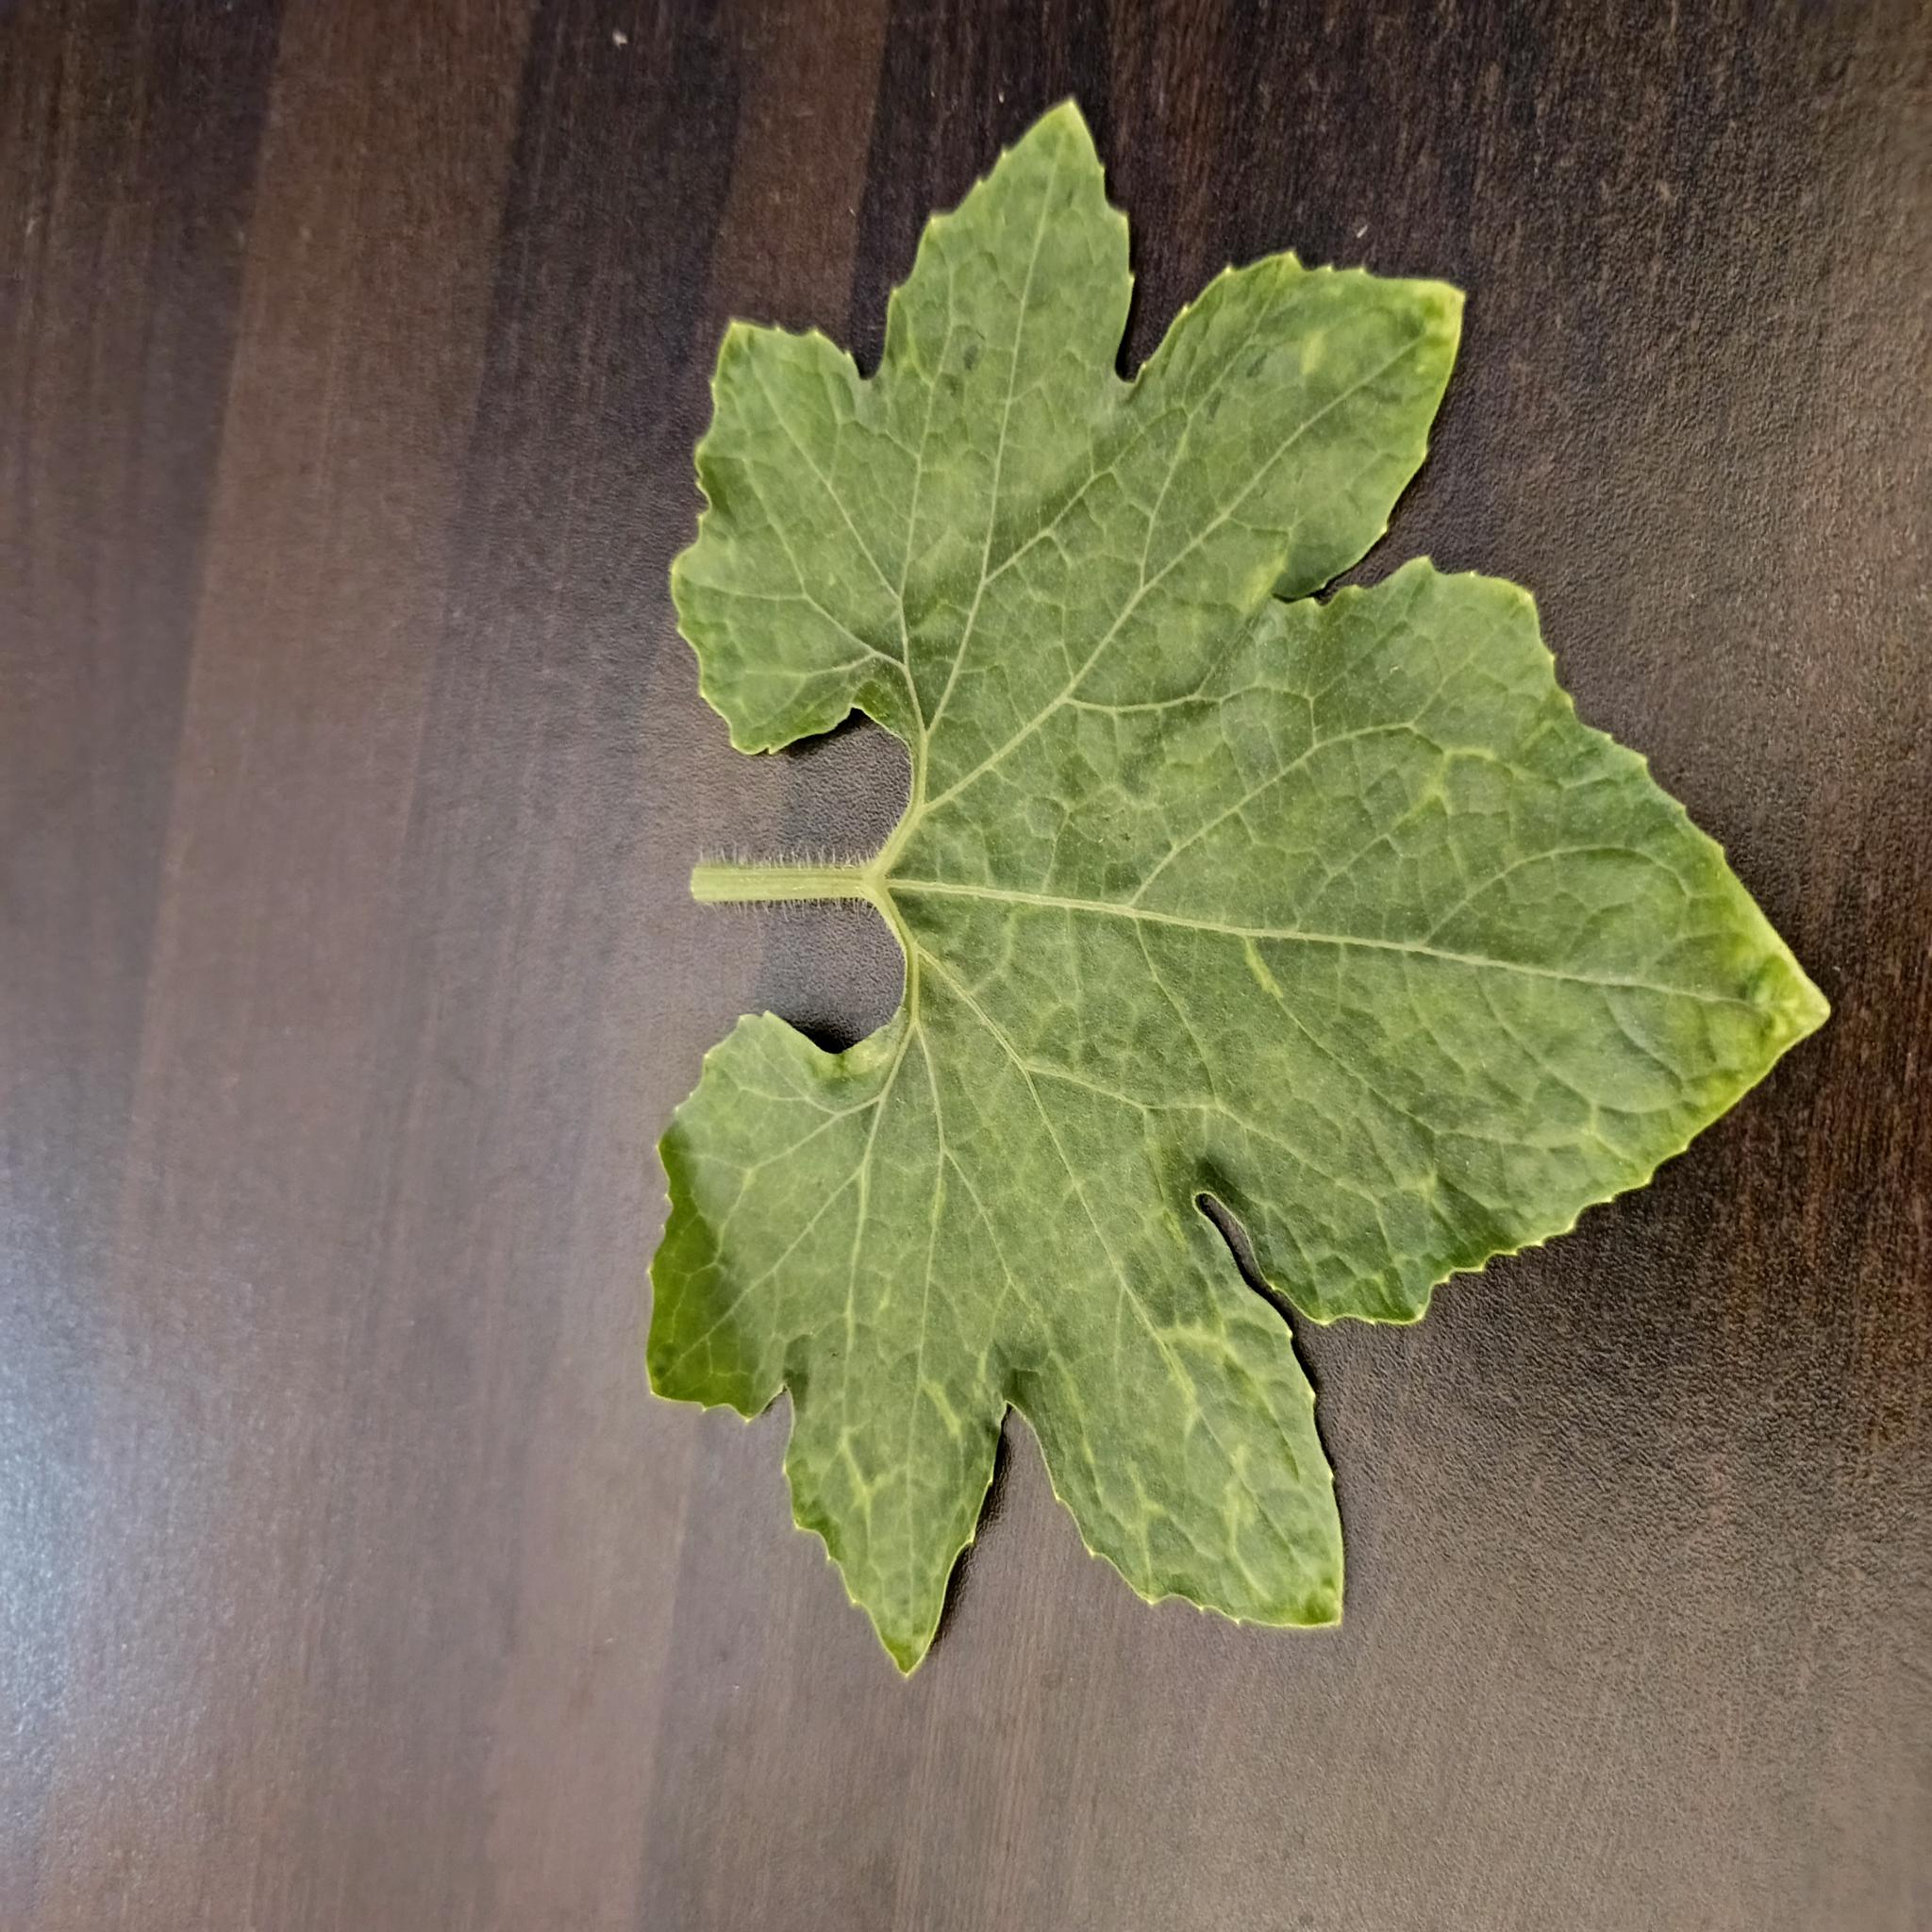
Label: Downy mildew